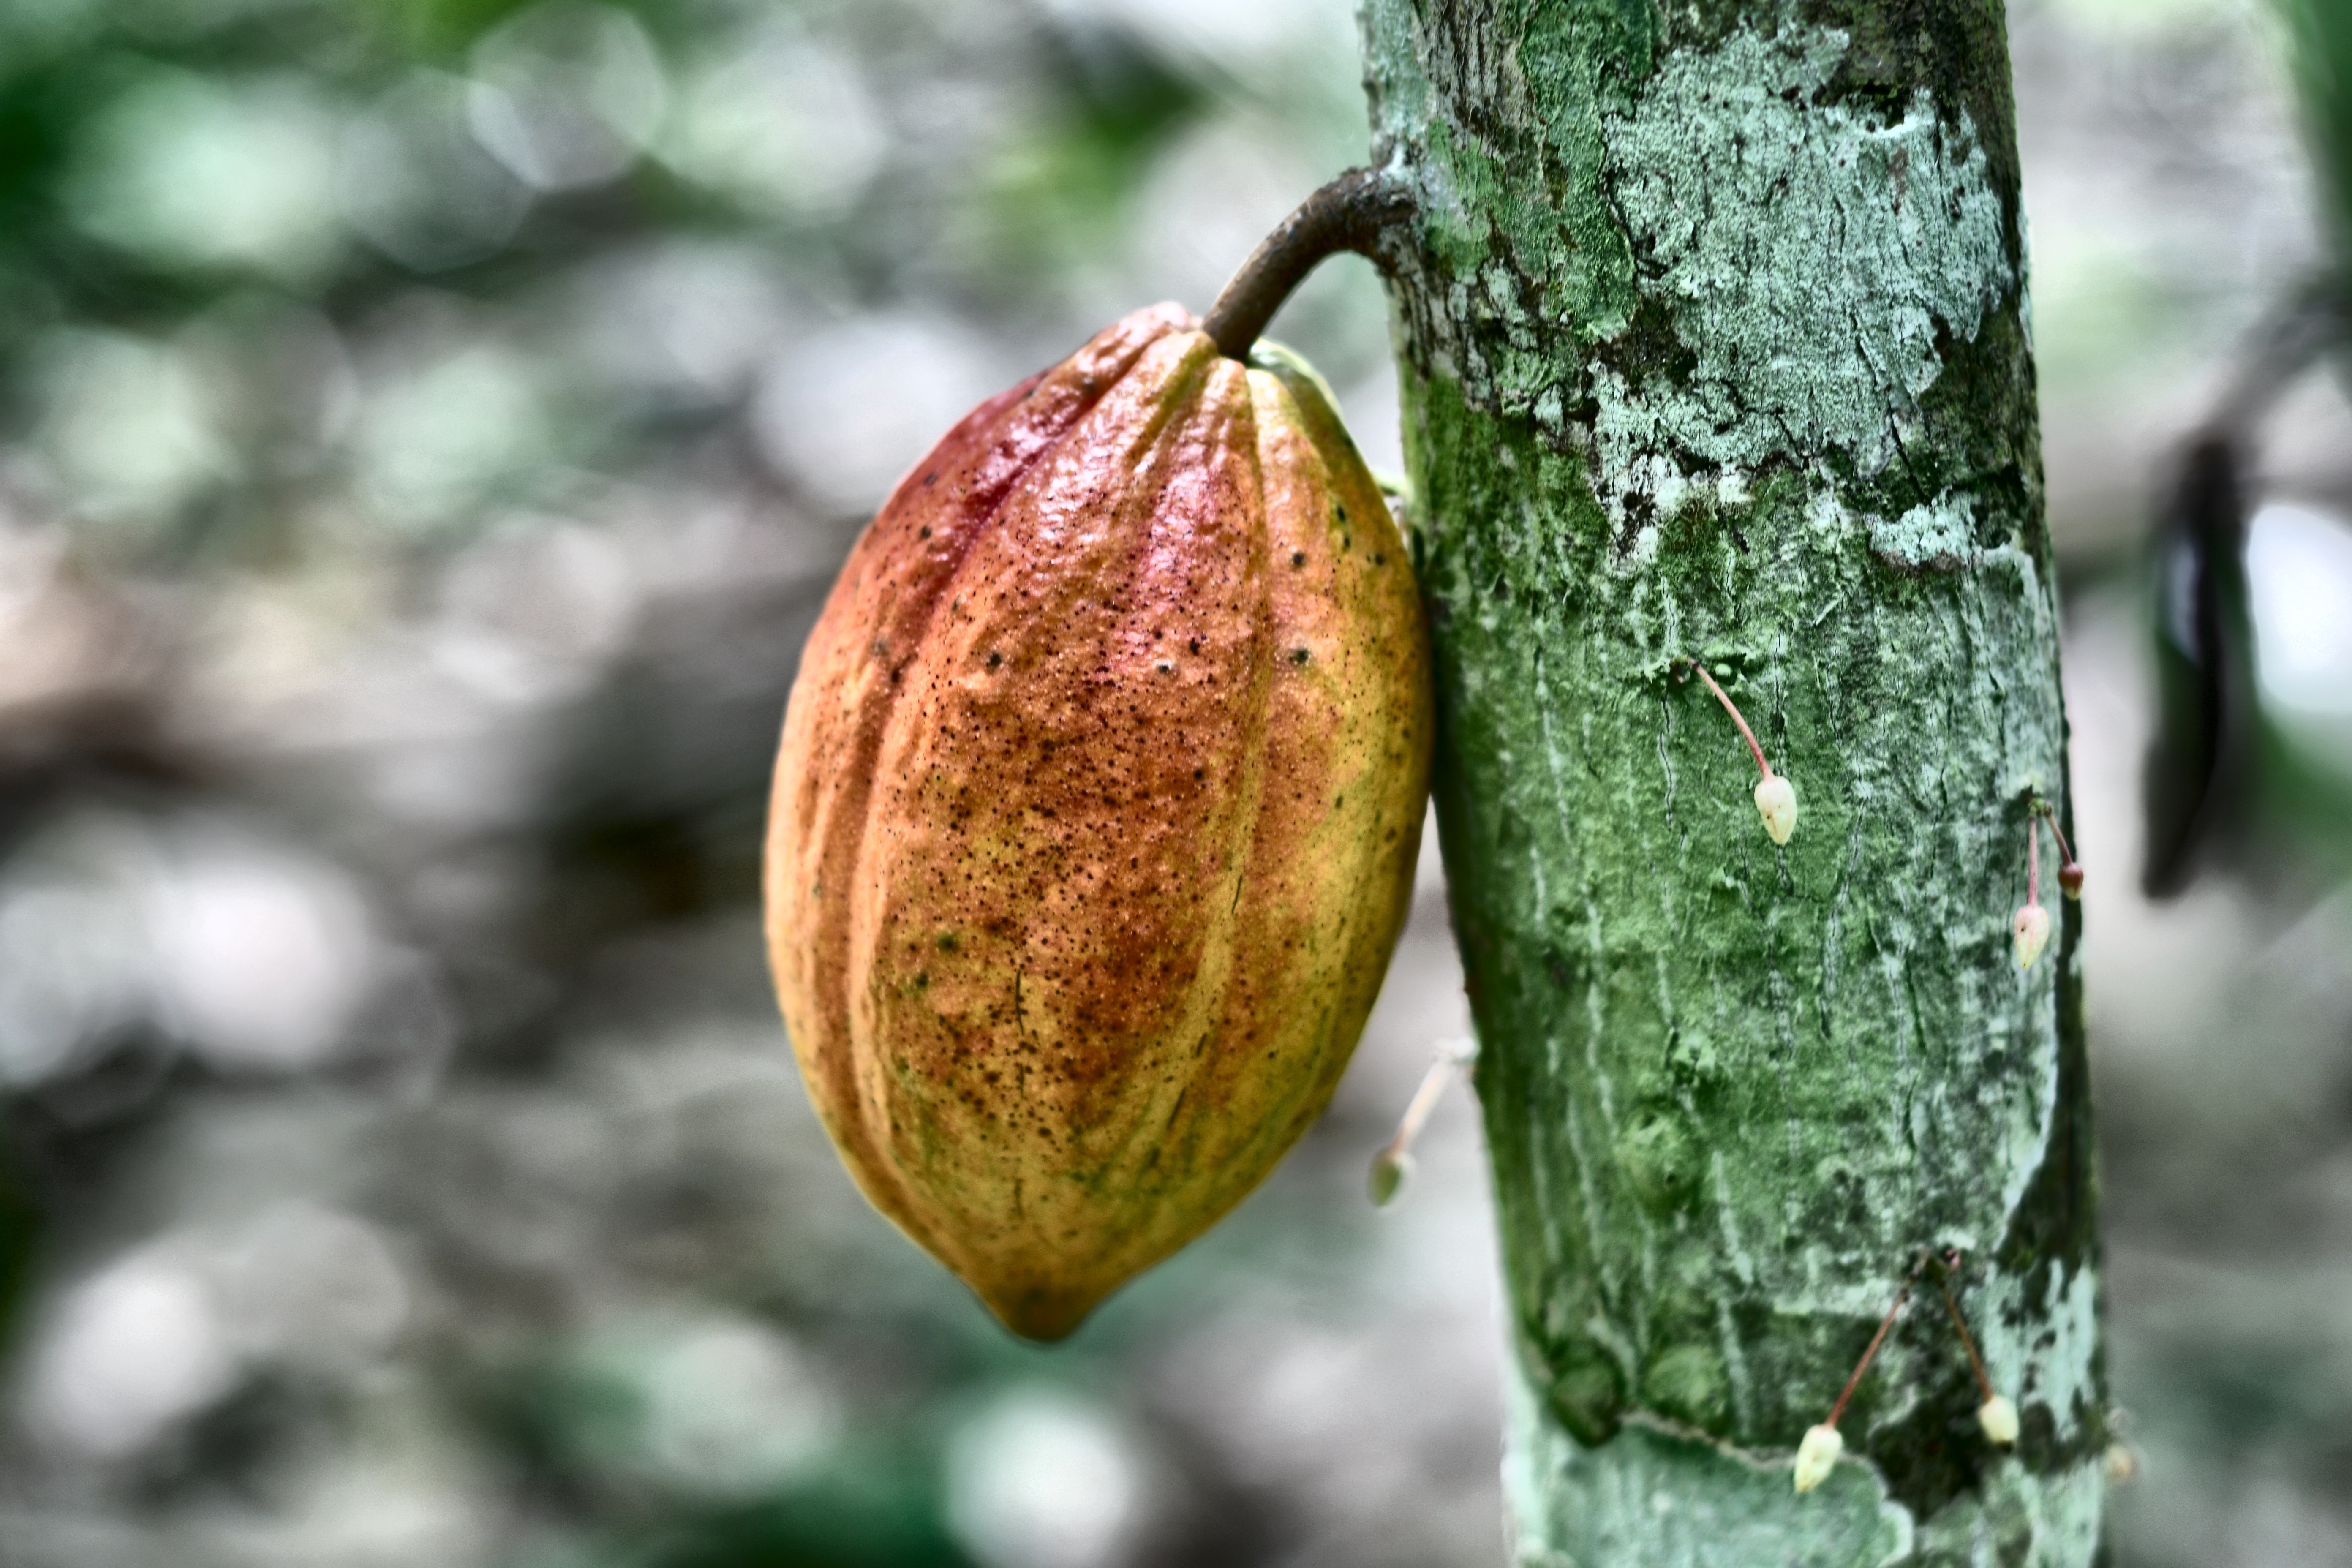
Maturity: mature
Variety: Amelonado